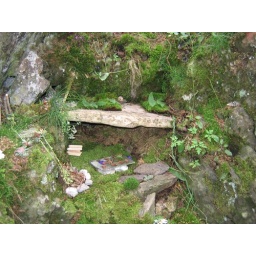
Gnome house in the trees